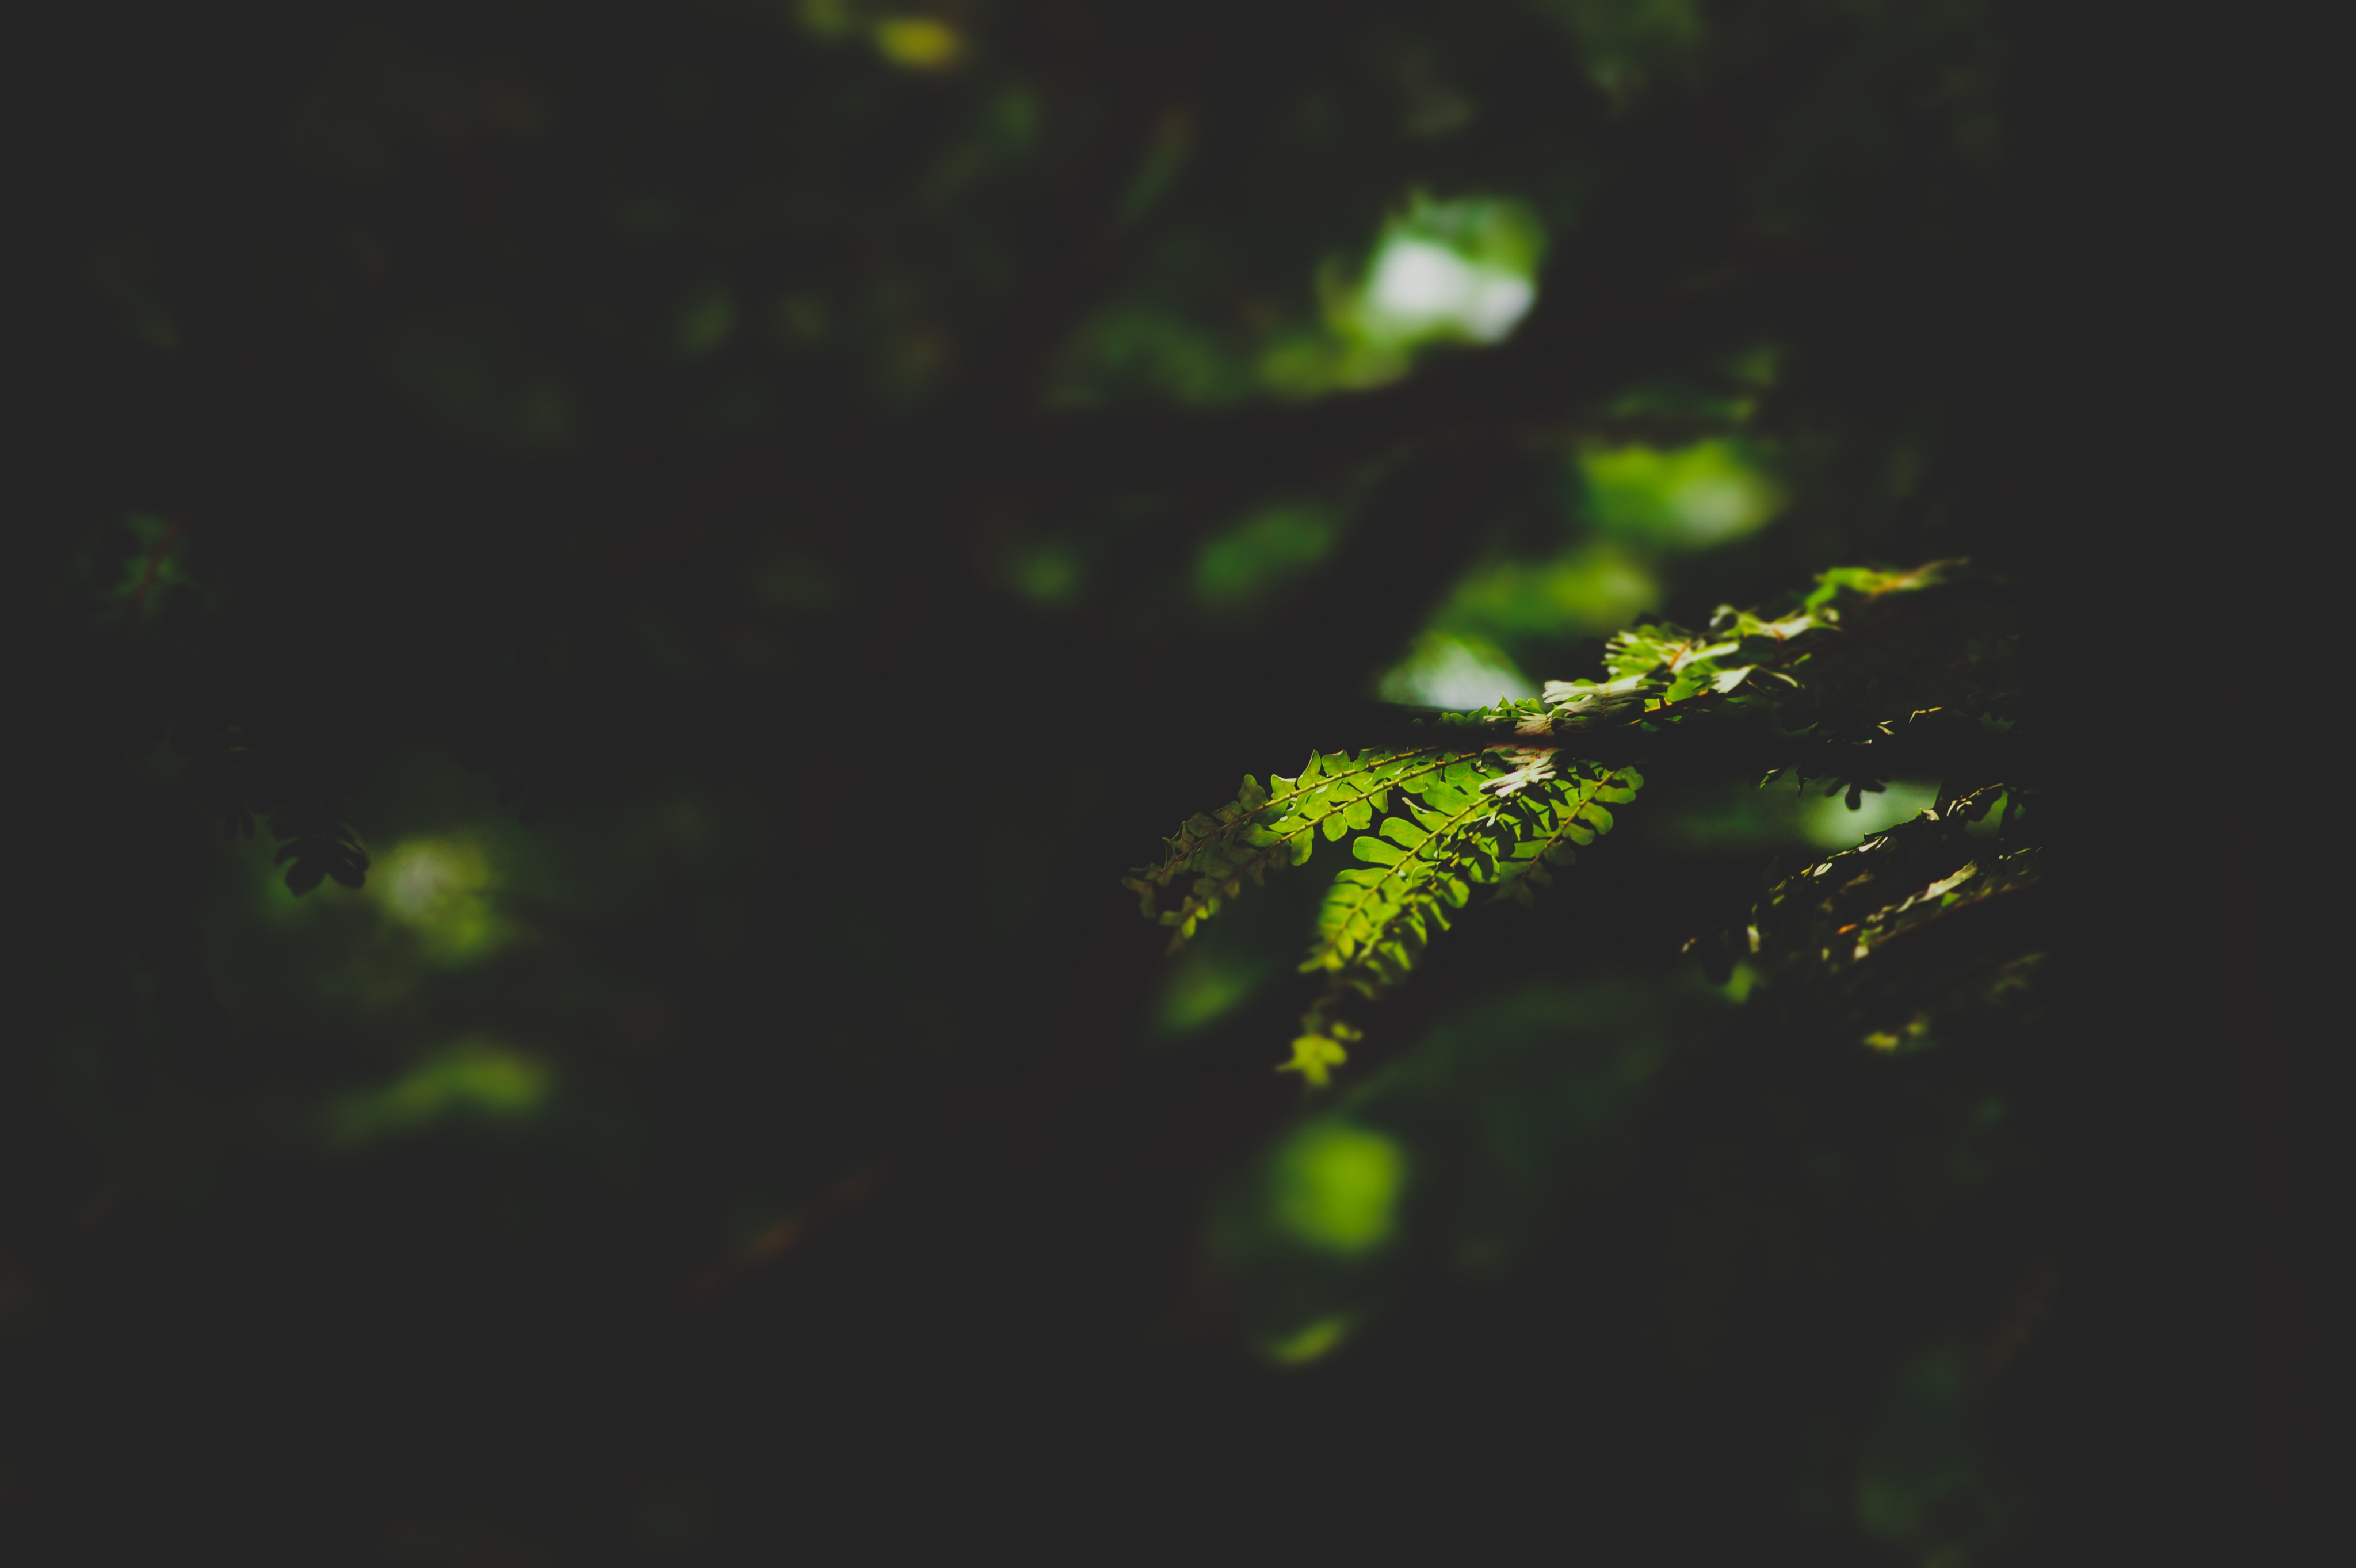
nature, branch, light, plant, sunlight, leaf, flower, dark, green, insect, darkness, fern, invertebrate, shady, beetle, macro photography